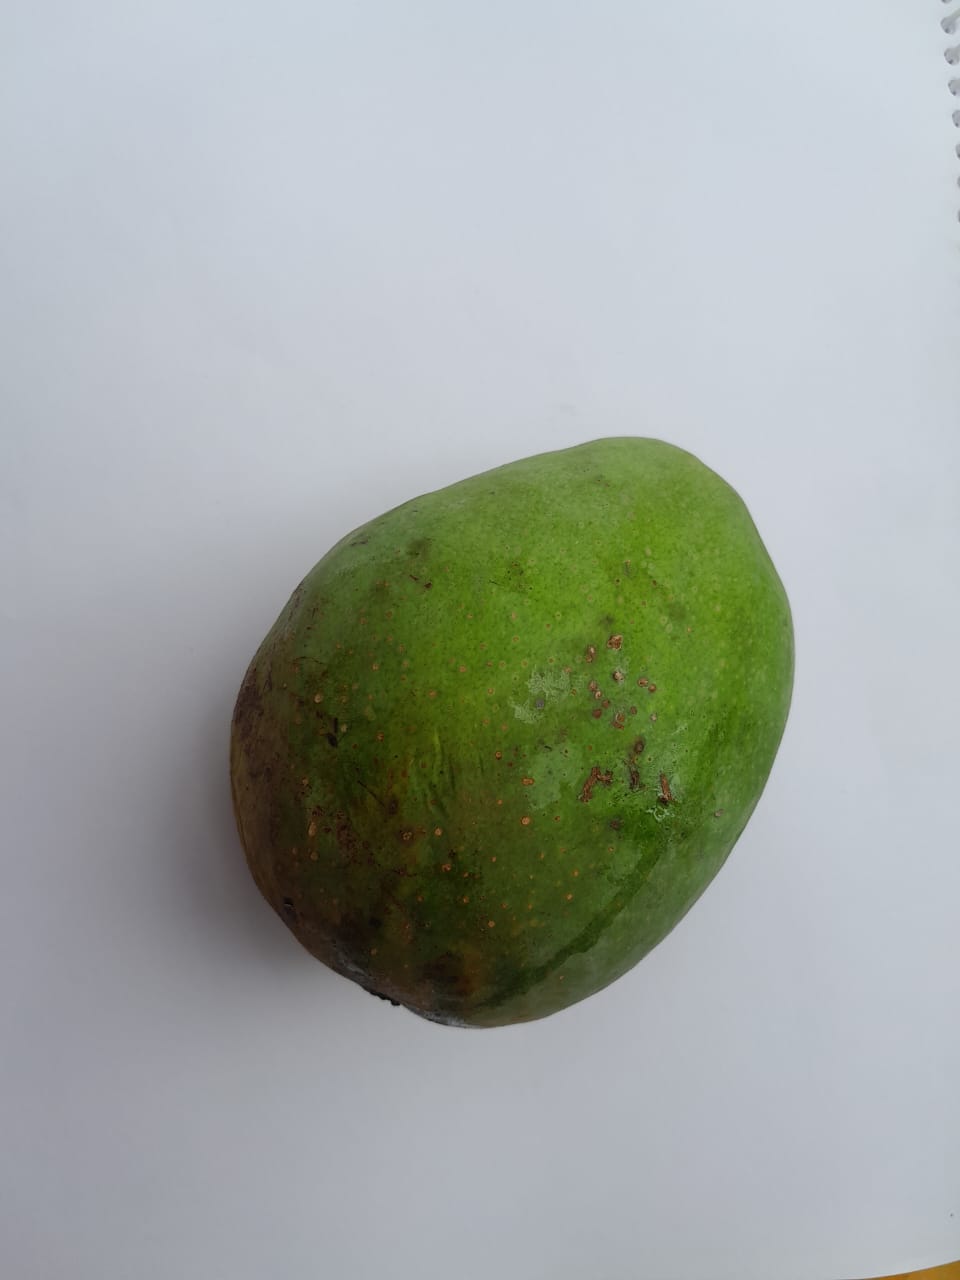
Mango variety: Himsagar